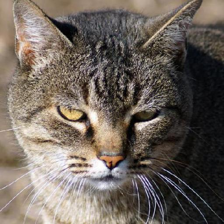
Label: animals